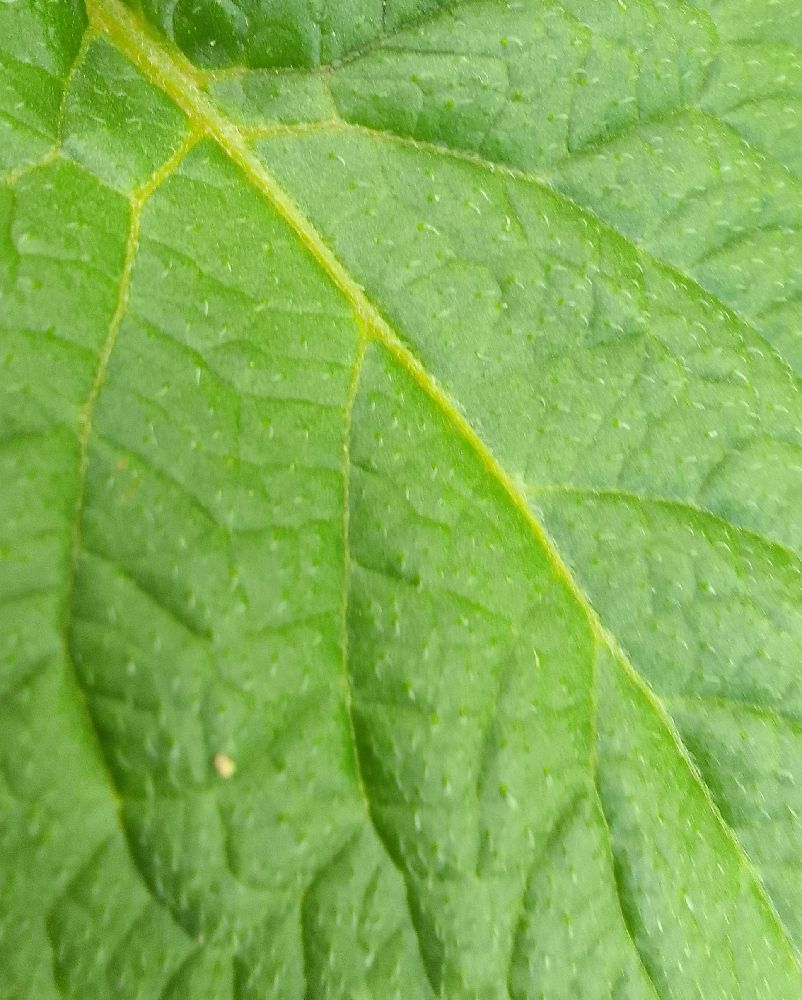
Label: Healthy